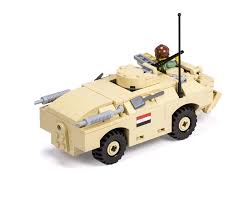
Label: BTR